Theon Senior (crater)

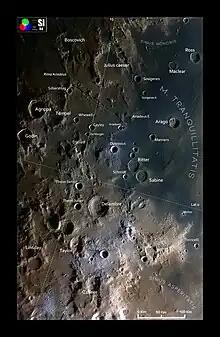
The crater area in a Selenochromatic format Image (Si)

Theon Senior is a lunar impact crater that is located to the northwest of the crater Delambre, and south of D'Arrest. It forms a matching pair with Theon Junior, about two crater diameters to the south-southeast. The satellite crater Theon Senior A can be found to the north. Theon Senior is named for Theon of Smyrna, a 1st-2nd century Greek mathematician and philosopher.